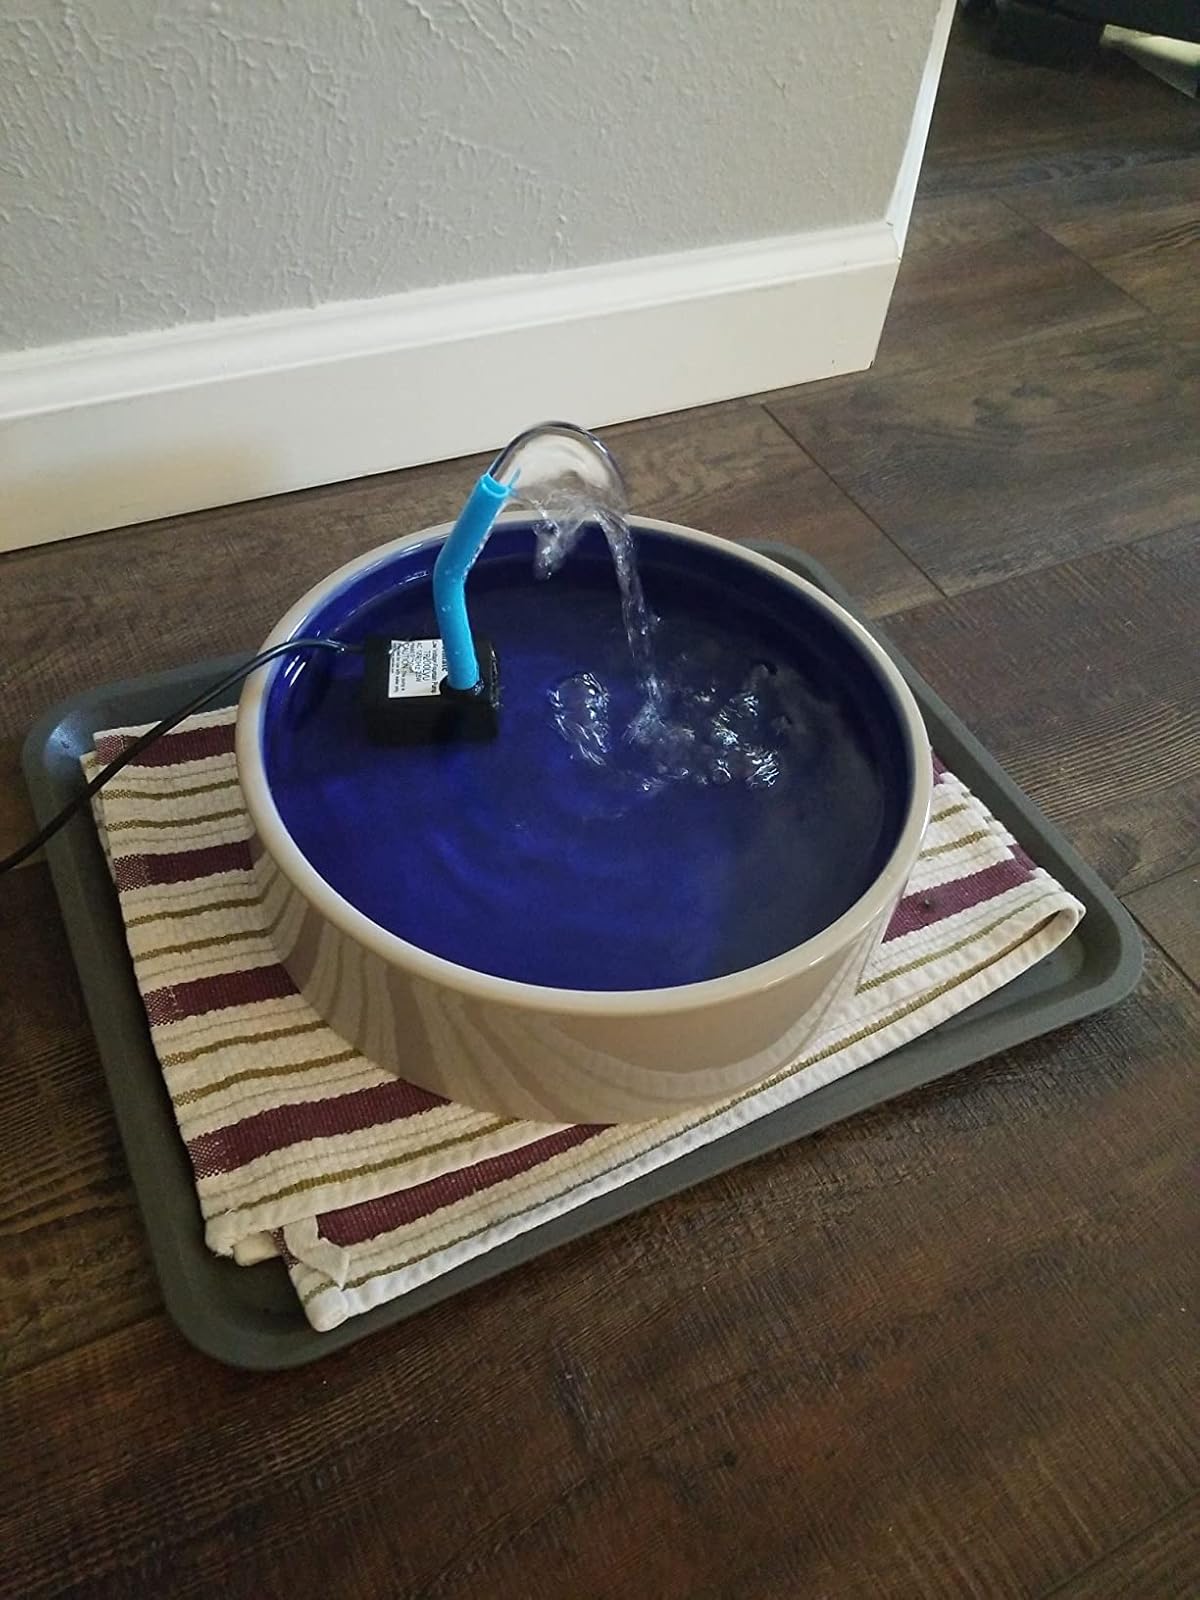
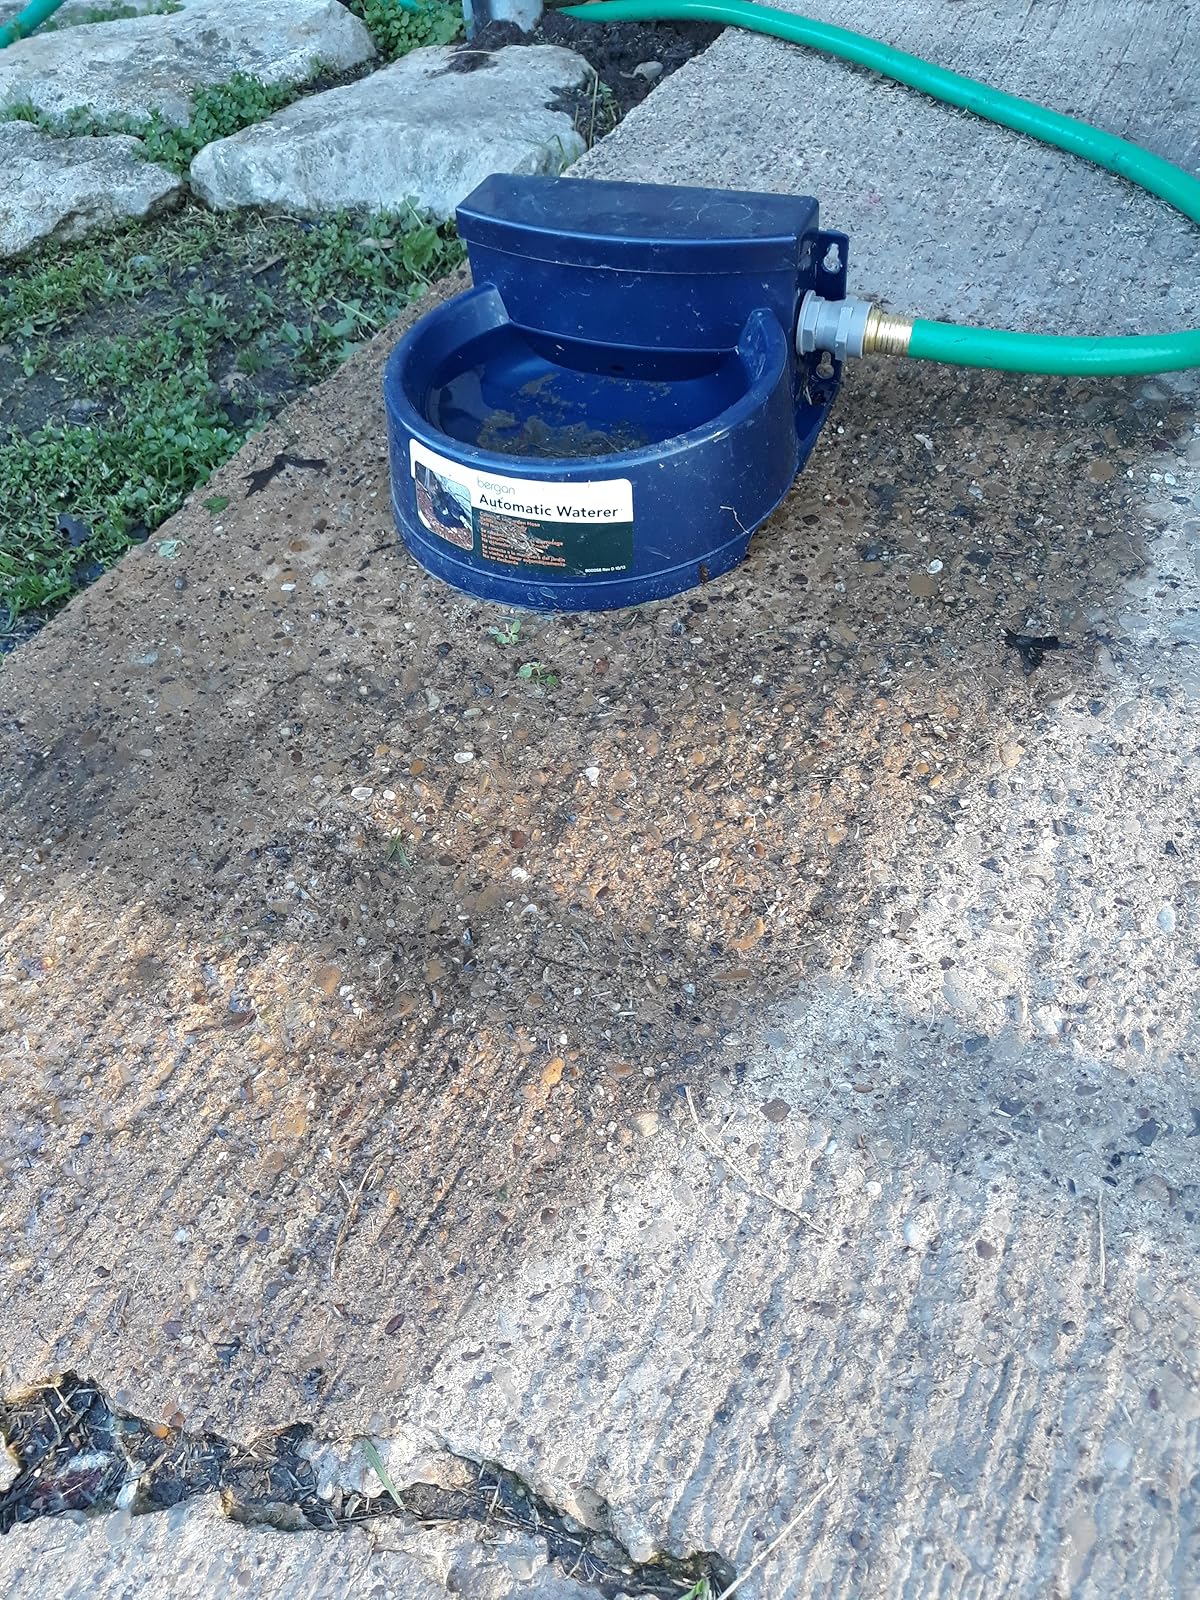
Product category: items_bowl
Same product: no